Russian interference in the 2016 United States elections

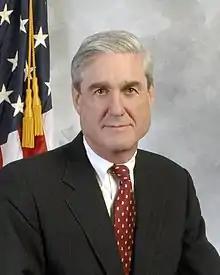

On May 17, 2017, Deputy Attorney General Rod Rosenstein appointed former FBI Director Robert Mueller as special counsel to direct FBI agents and Department of Justice prosecutors investigating election interference by Russia and related matters. As special counsel, Mueller has the power to issue subpoenas, hire staff members, request funding, and prosecute federal crimes in connection with his investigation.